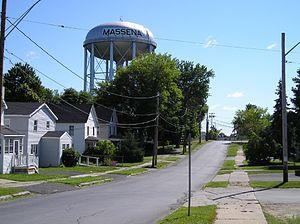
Le château d'eau à Massena (New York).